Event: Nepal Earthquake
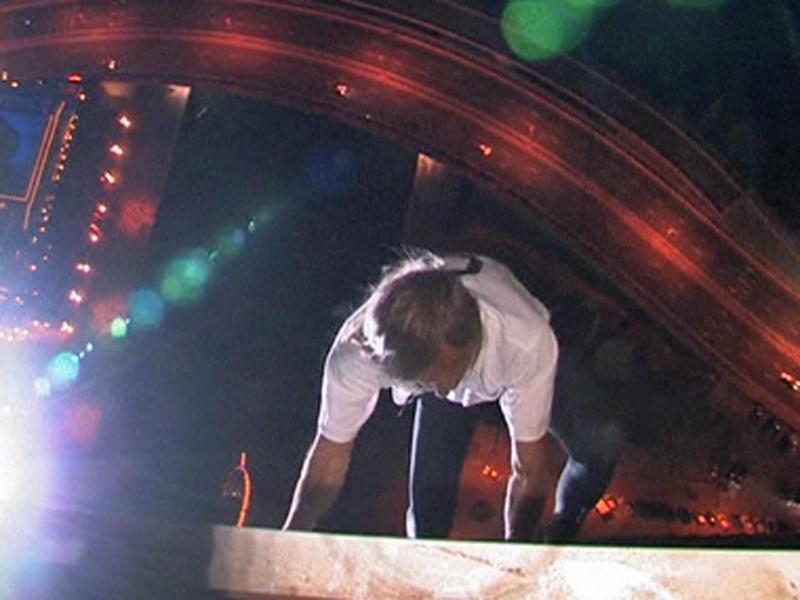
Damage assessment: no_damage